Effects of Hurricane Ivan in the Greater Antilles

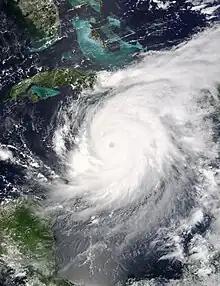
Satellite image of Hurricane Ivan passing south of Jamaica, its clouds covering Jamaica and southern Cuba

From September 8 to 14, 2004, Hurricane Ivan moved through the Caribbean Sea, affecting all of the Greater Antilles. Reaching peak winds of , Ivan attained Category 5 strength on the Saffir-Simpson Hurricane Scale, the strongest possible category, on three times in the Caribbean. It first lashed the southern coasts of Puerto Rico and Hispaniola with high waves, killing five people in the Dominican Republic and Haiti; in the latter country, two others drowned due to storm flooding. The effects in Jamaica were among the worst from a tropical cyclone in the island's recorded history. The storm caused severe damage which left 18,000 people homeless. An estimated 17 people on the island were killed by Ivan.